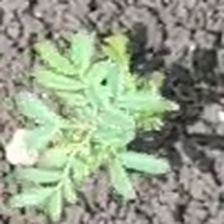
Weed species: Dwarf_cassia_(Chamaecrista pumila)